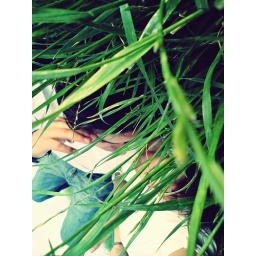
kiss me beside the green, green grass